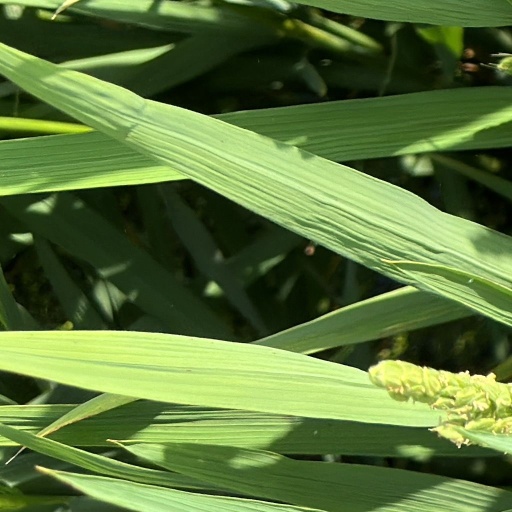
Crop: rice